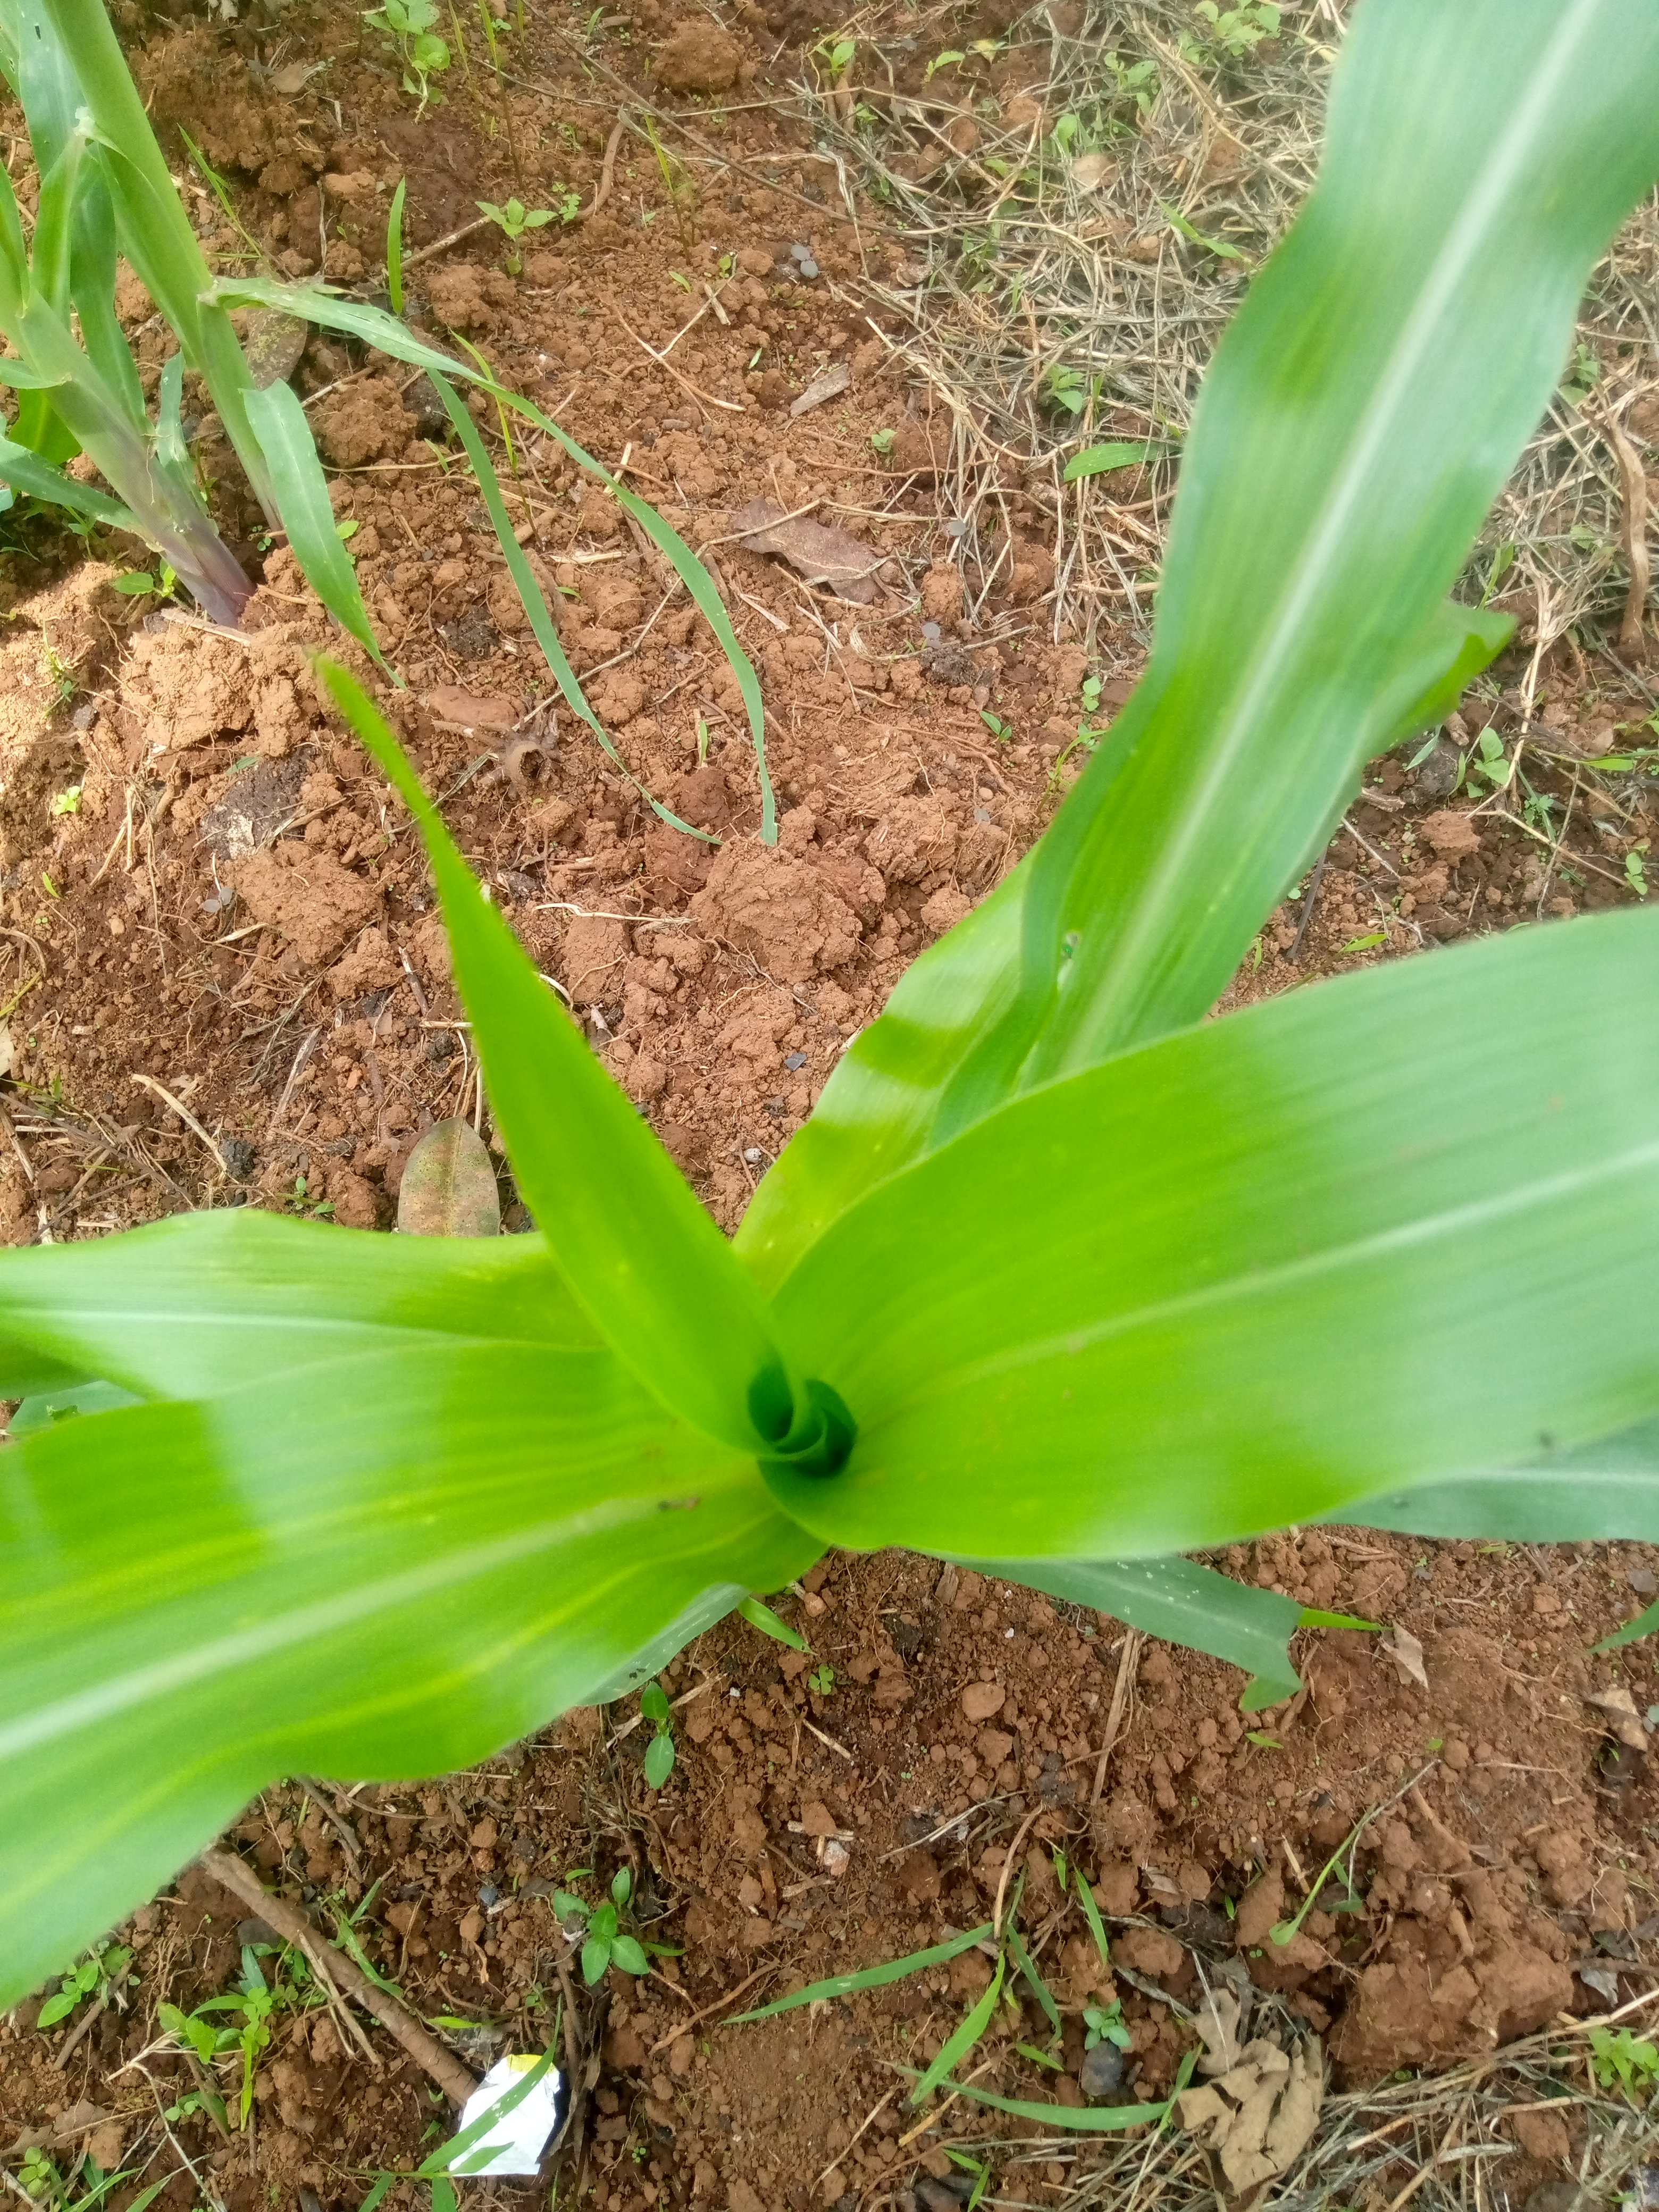
Label: spodoptera_frugiperda